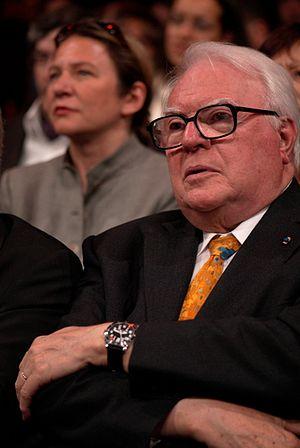
Pierre Mauroy au meeting organisé au Zénith de Paris par le Parti socialiste dans le cadre des élections législatives de 2007.
Martine Aubry, née Delors le 8 août 1950 à Paris, est une haute fonctionnaire et femme politique française.
Pierre Mauroy, né le 5 juillet 1928 à Cartignies et mort le 7 juin 2013 à Clamart, est un homme d'État français. Il est député du Nord entre 1973 et 1992, maire de Lille de 1973 à 2001, Premier ministre de 1981 à 1984 et sénateur de 1992 à 2011.